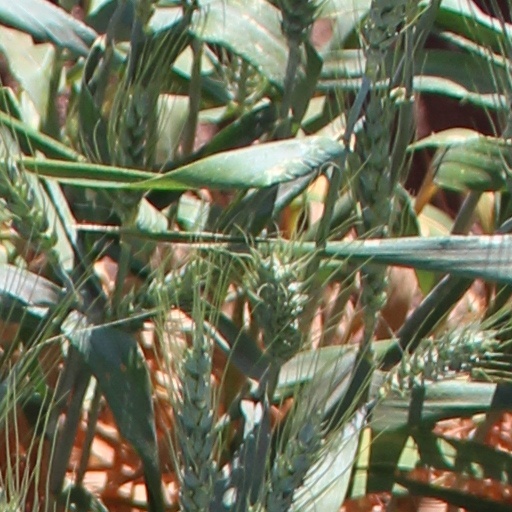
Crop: wheat